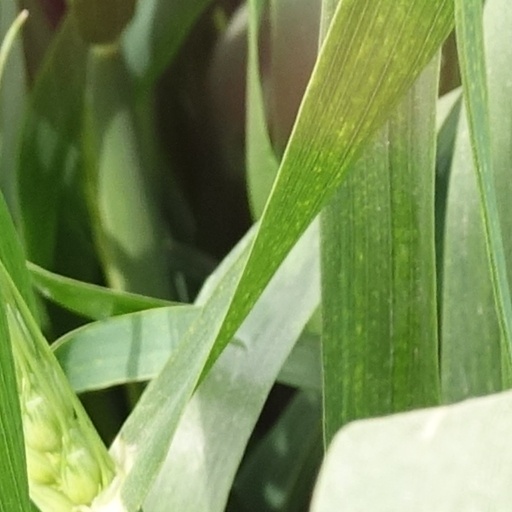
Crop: wheat